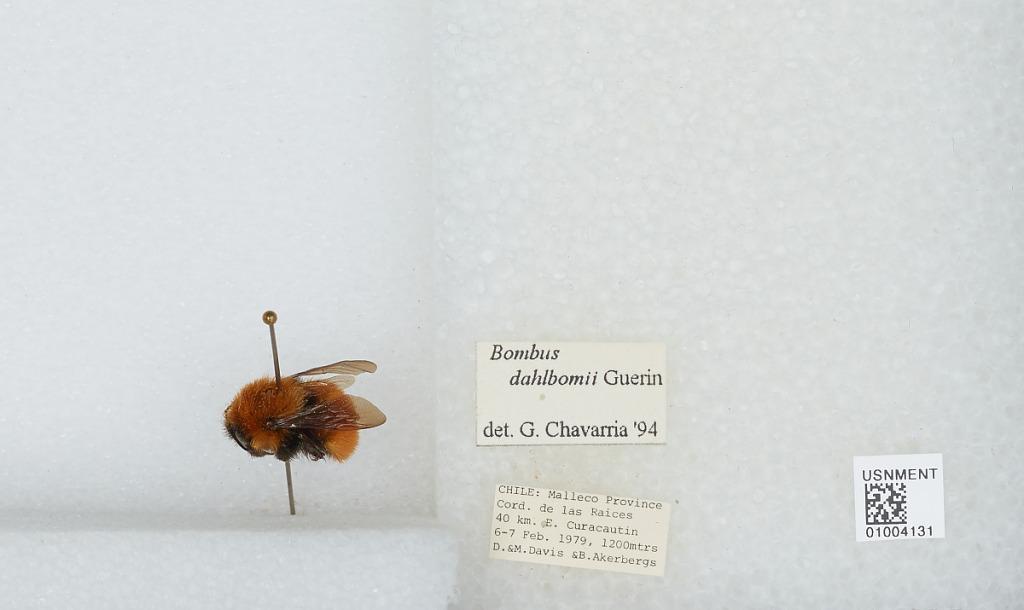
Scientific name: Bombus (Fervidobombus) dahlbomii Guérin
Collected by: M. Davis & B. Akerbergs
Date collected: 1979-2-6
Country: Chile
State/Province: Araucanía
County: Malleco
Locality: Cordillera de las Raices, 40 kilometers east of Curacautin
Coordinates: -38.5289, -71.4681
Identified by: Chavarria, G.